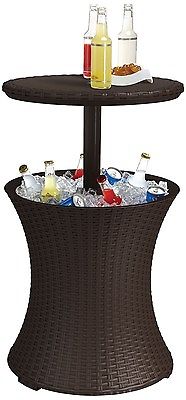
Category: cabinet